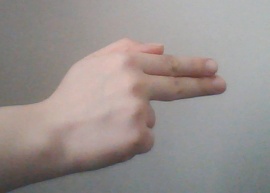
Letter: ghain